Stephen A. Douglas Puter

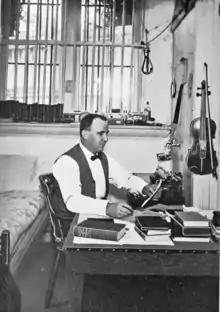
Puter writing in his cell.

In 1906, while incarcerated, Puter co-wrote the book "Looters of the Public Domain" with Horace Stevens, a former General Land Office clerk. In the detailed tell-all, Puter both confessed to and accused others of their role in the scandal, and in it were portraits of his co-conspirators and copies of documents confirming their criminal acts. In his book he wrote a clear statement of the scope of the scandal: